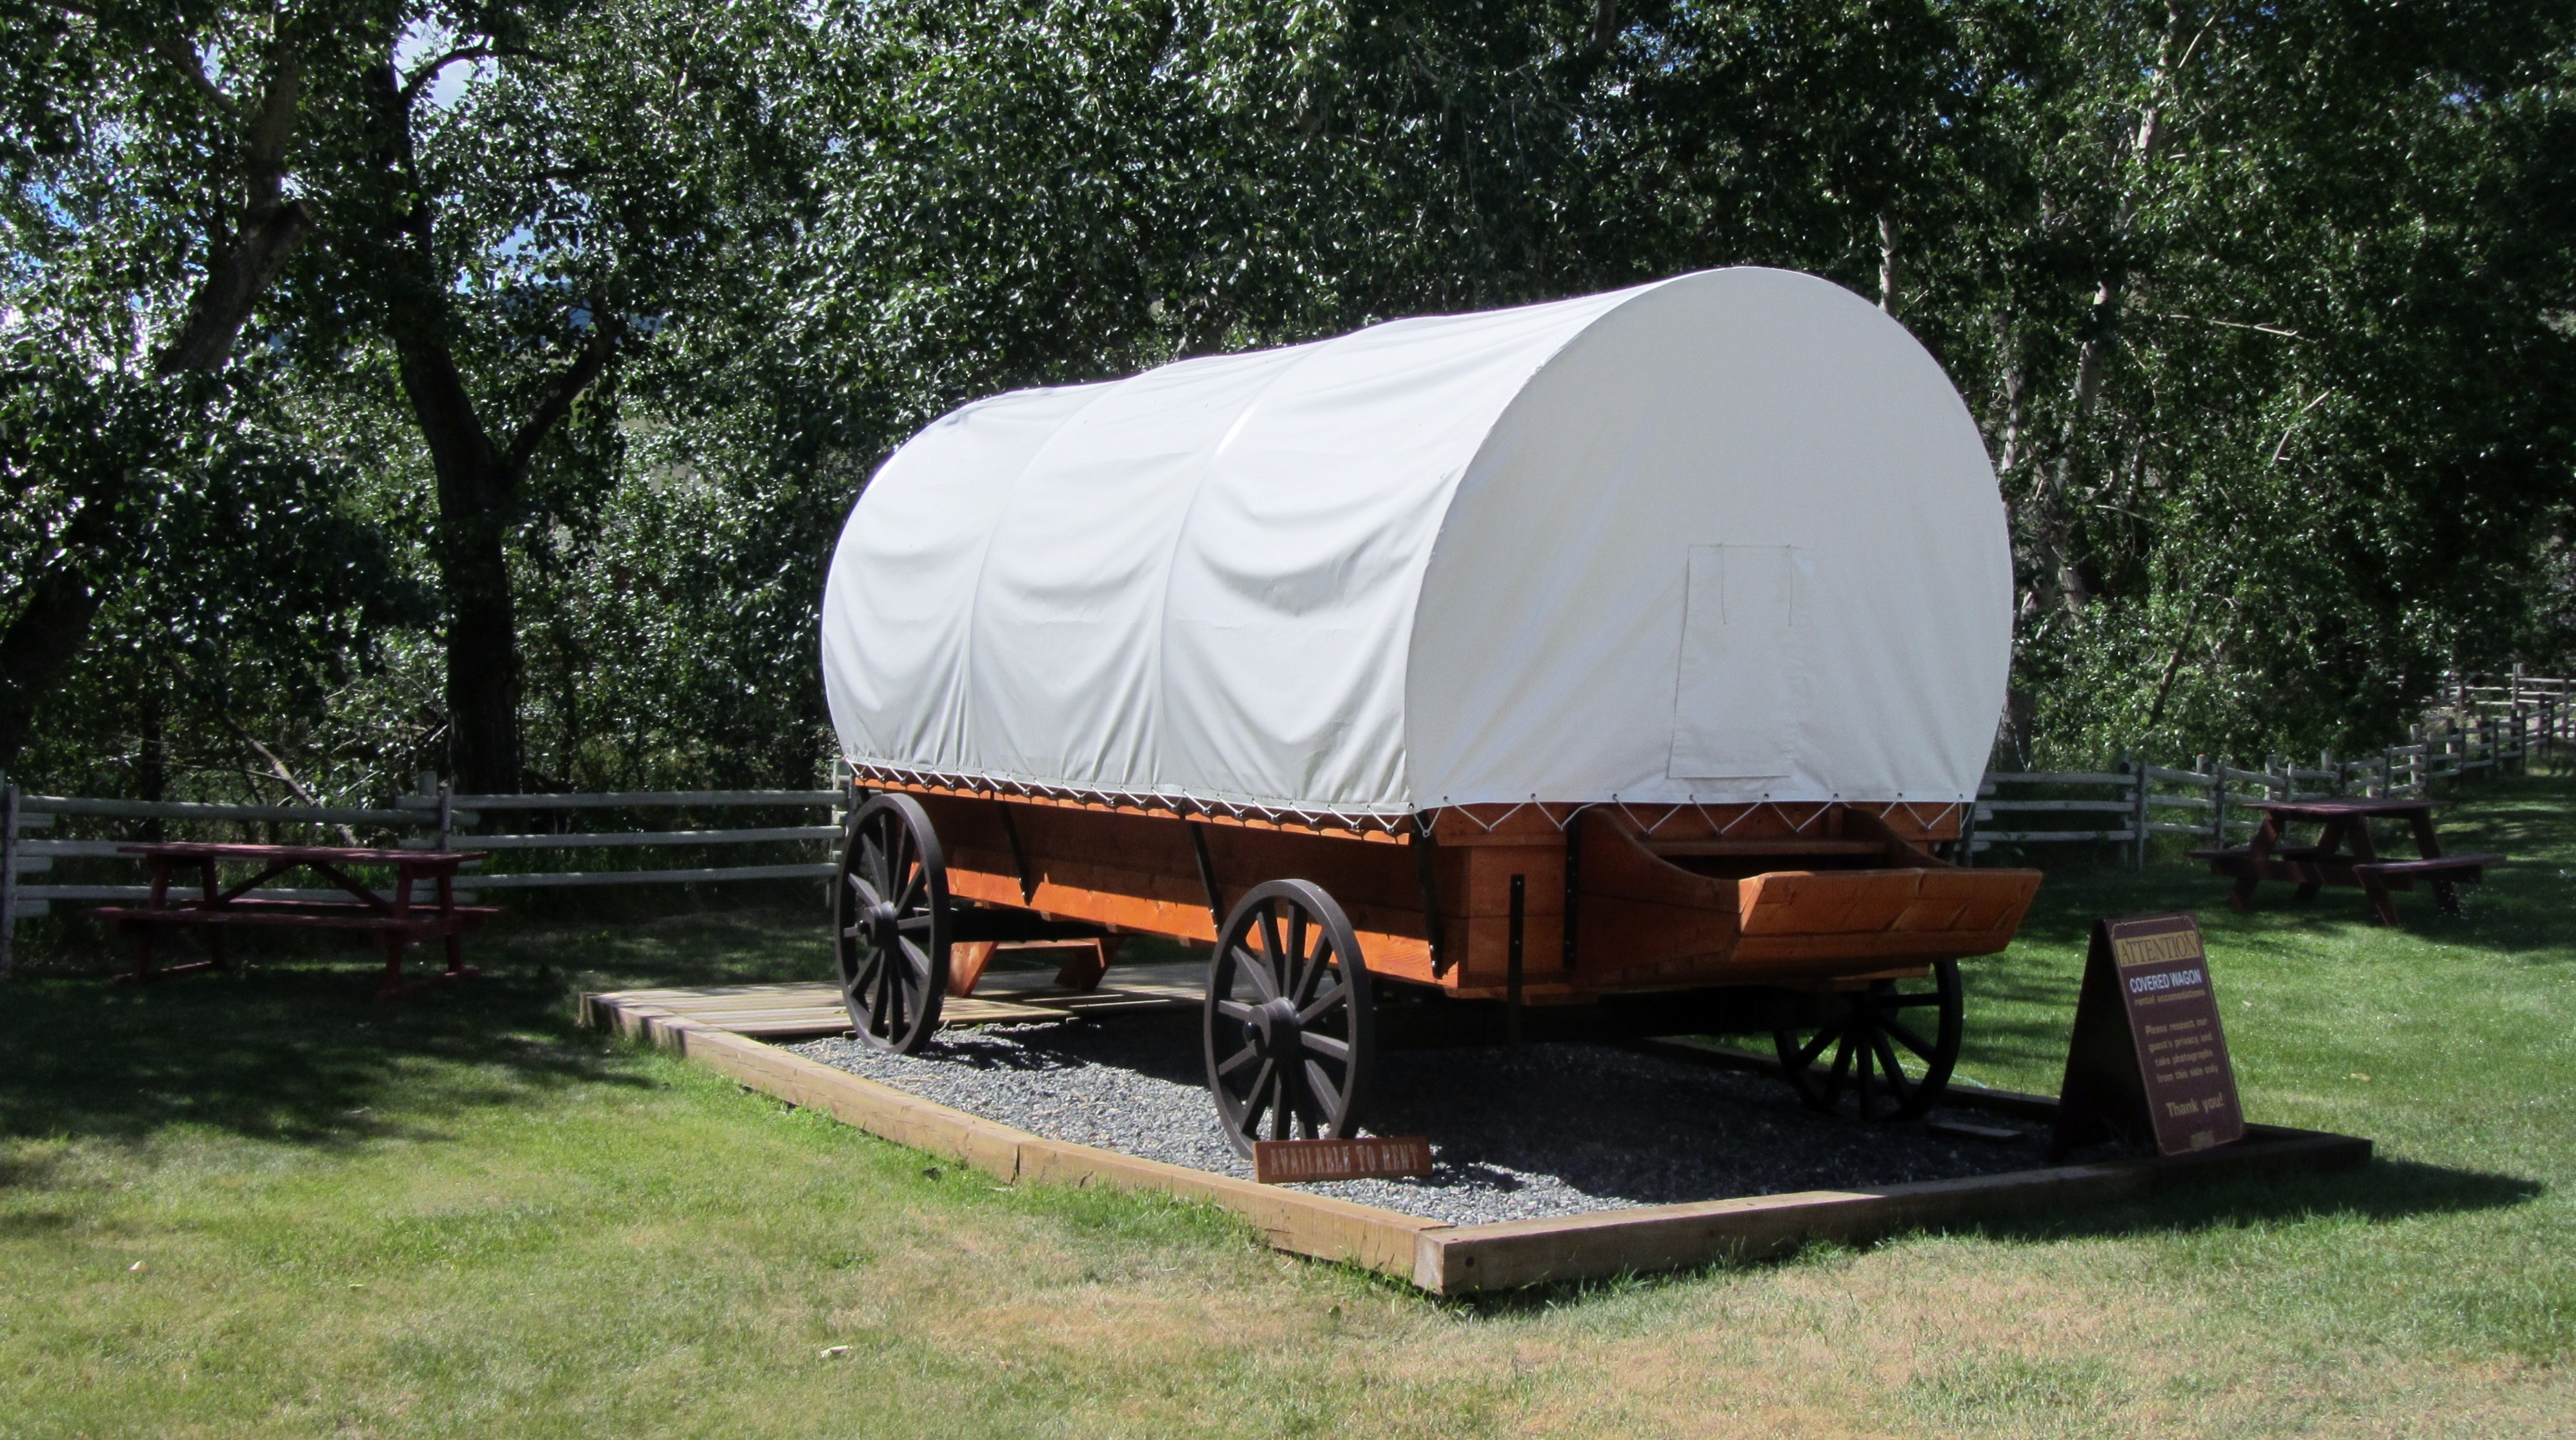
farm, vehicle, ranch, tent, horses, trailer, covered wagon, wild west, land vehicle, outdoor structure